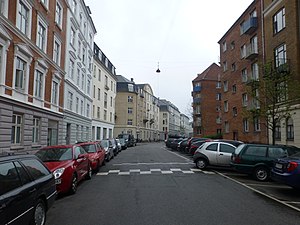
Holsteinsgade
Knækket ved Saabyesvej.
Holsteinsgade er en ca. 700 meter lang gade på Østerbro i København. Den begynder ved Slagelsegade/Sorøgade og fortsætter mod øst til Østbanegade/S-banesporene.